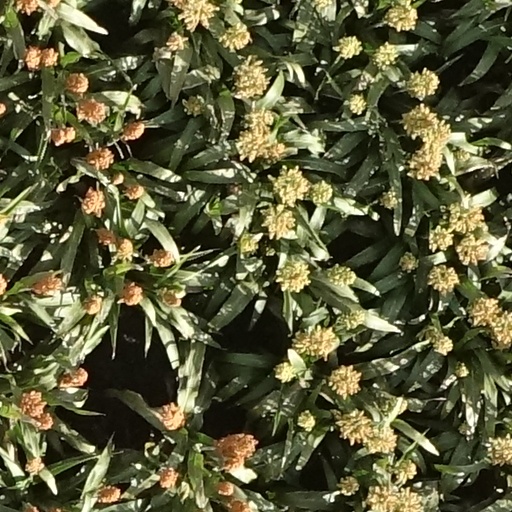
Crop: sorghum